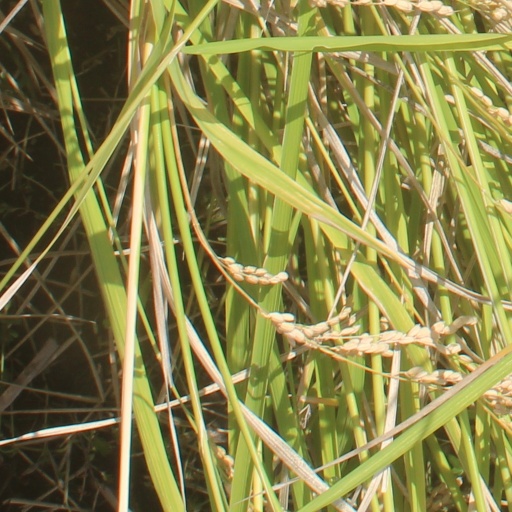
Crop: rice